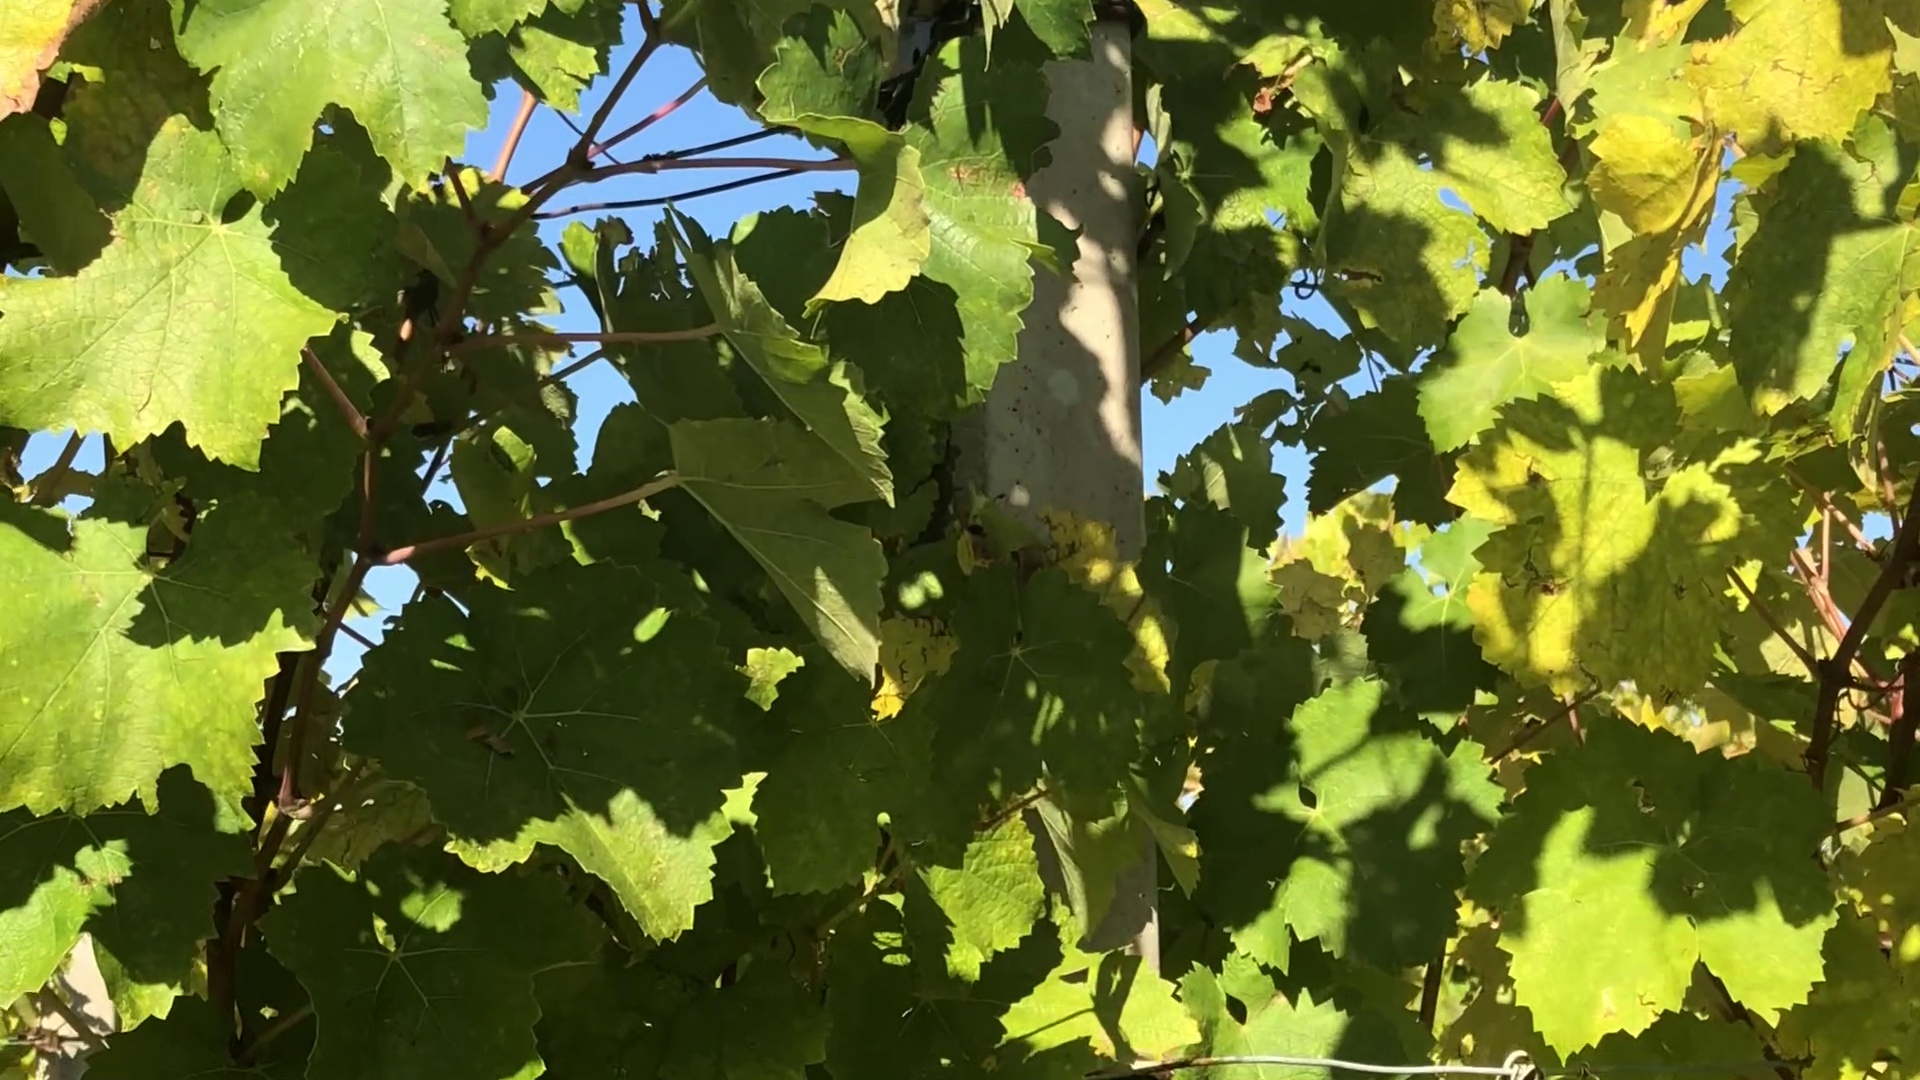
Label: healthy